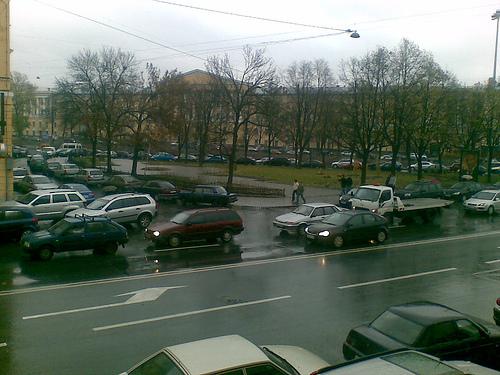
Weather: rain or strom